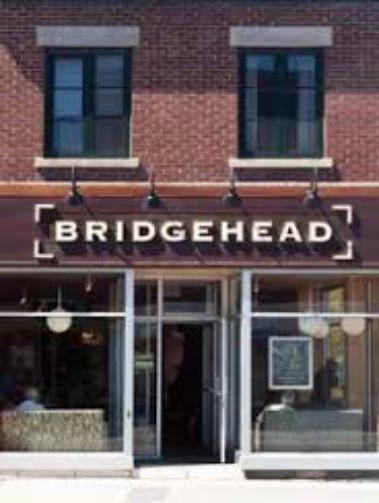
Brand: Bridgehead Coffee
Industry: Food